Syd Walker

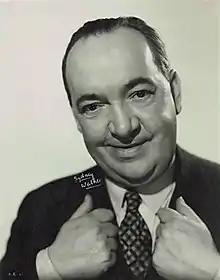

Born in Salford, Lancashire, he started his career in music halls, both as a solo performer and in double acts. He was also a member of Fred Karno's comedy troupe. After some years performing with Karno, and after losing his Lancashire accent, he became a regular on BBC radio's "Band Waggon" (1938–1939) as Mr. Walker, a philosophical rag-and-bone man with the popular catch phrase: "What would you do, chums?" He later had his own show, "Mr Walker Wants to Know".